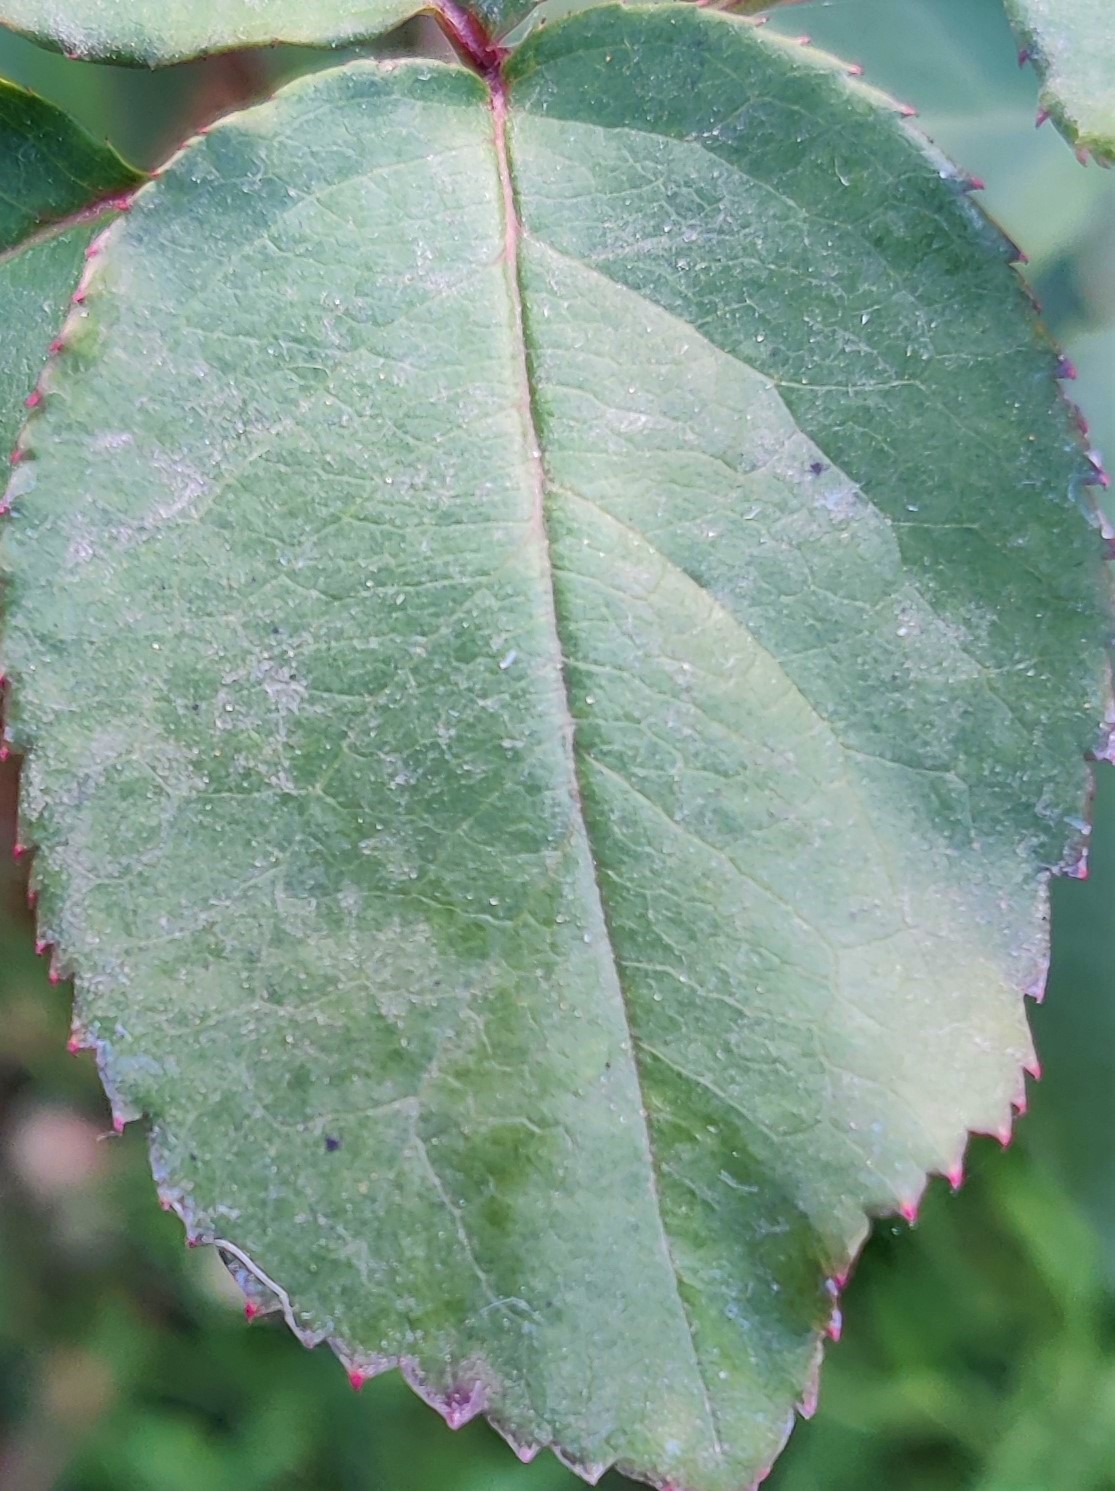
Label: Fresh Leaf